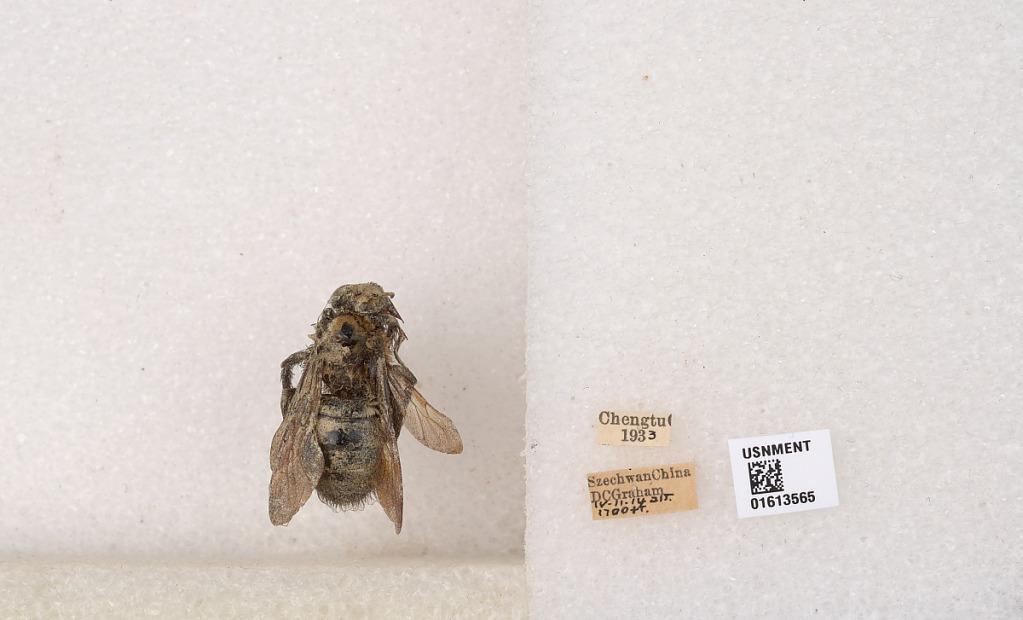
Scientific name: Xylocopa (Biluna) tranquebarorum tranquebarorum (Swederus)
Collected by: D. Graham
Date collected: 1933-4-11
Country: China
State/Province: Sichuan
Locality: Chengtu